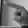
ASL letter: P